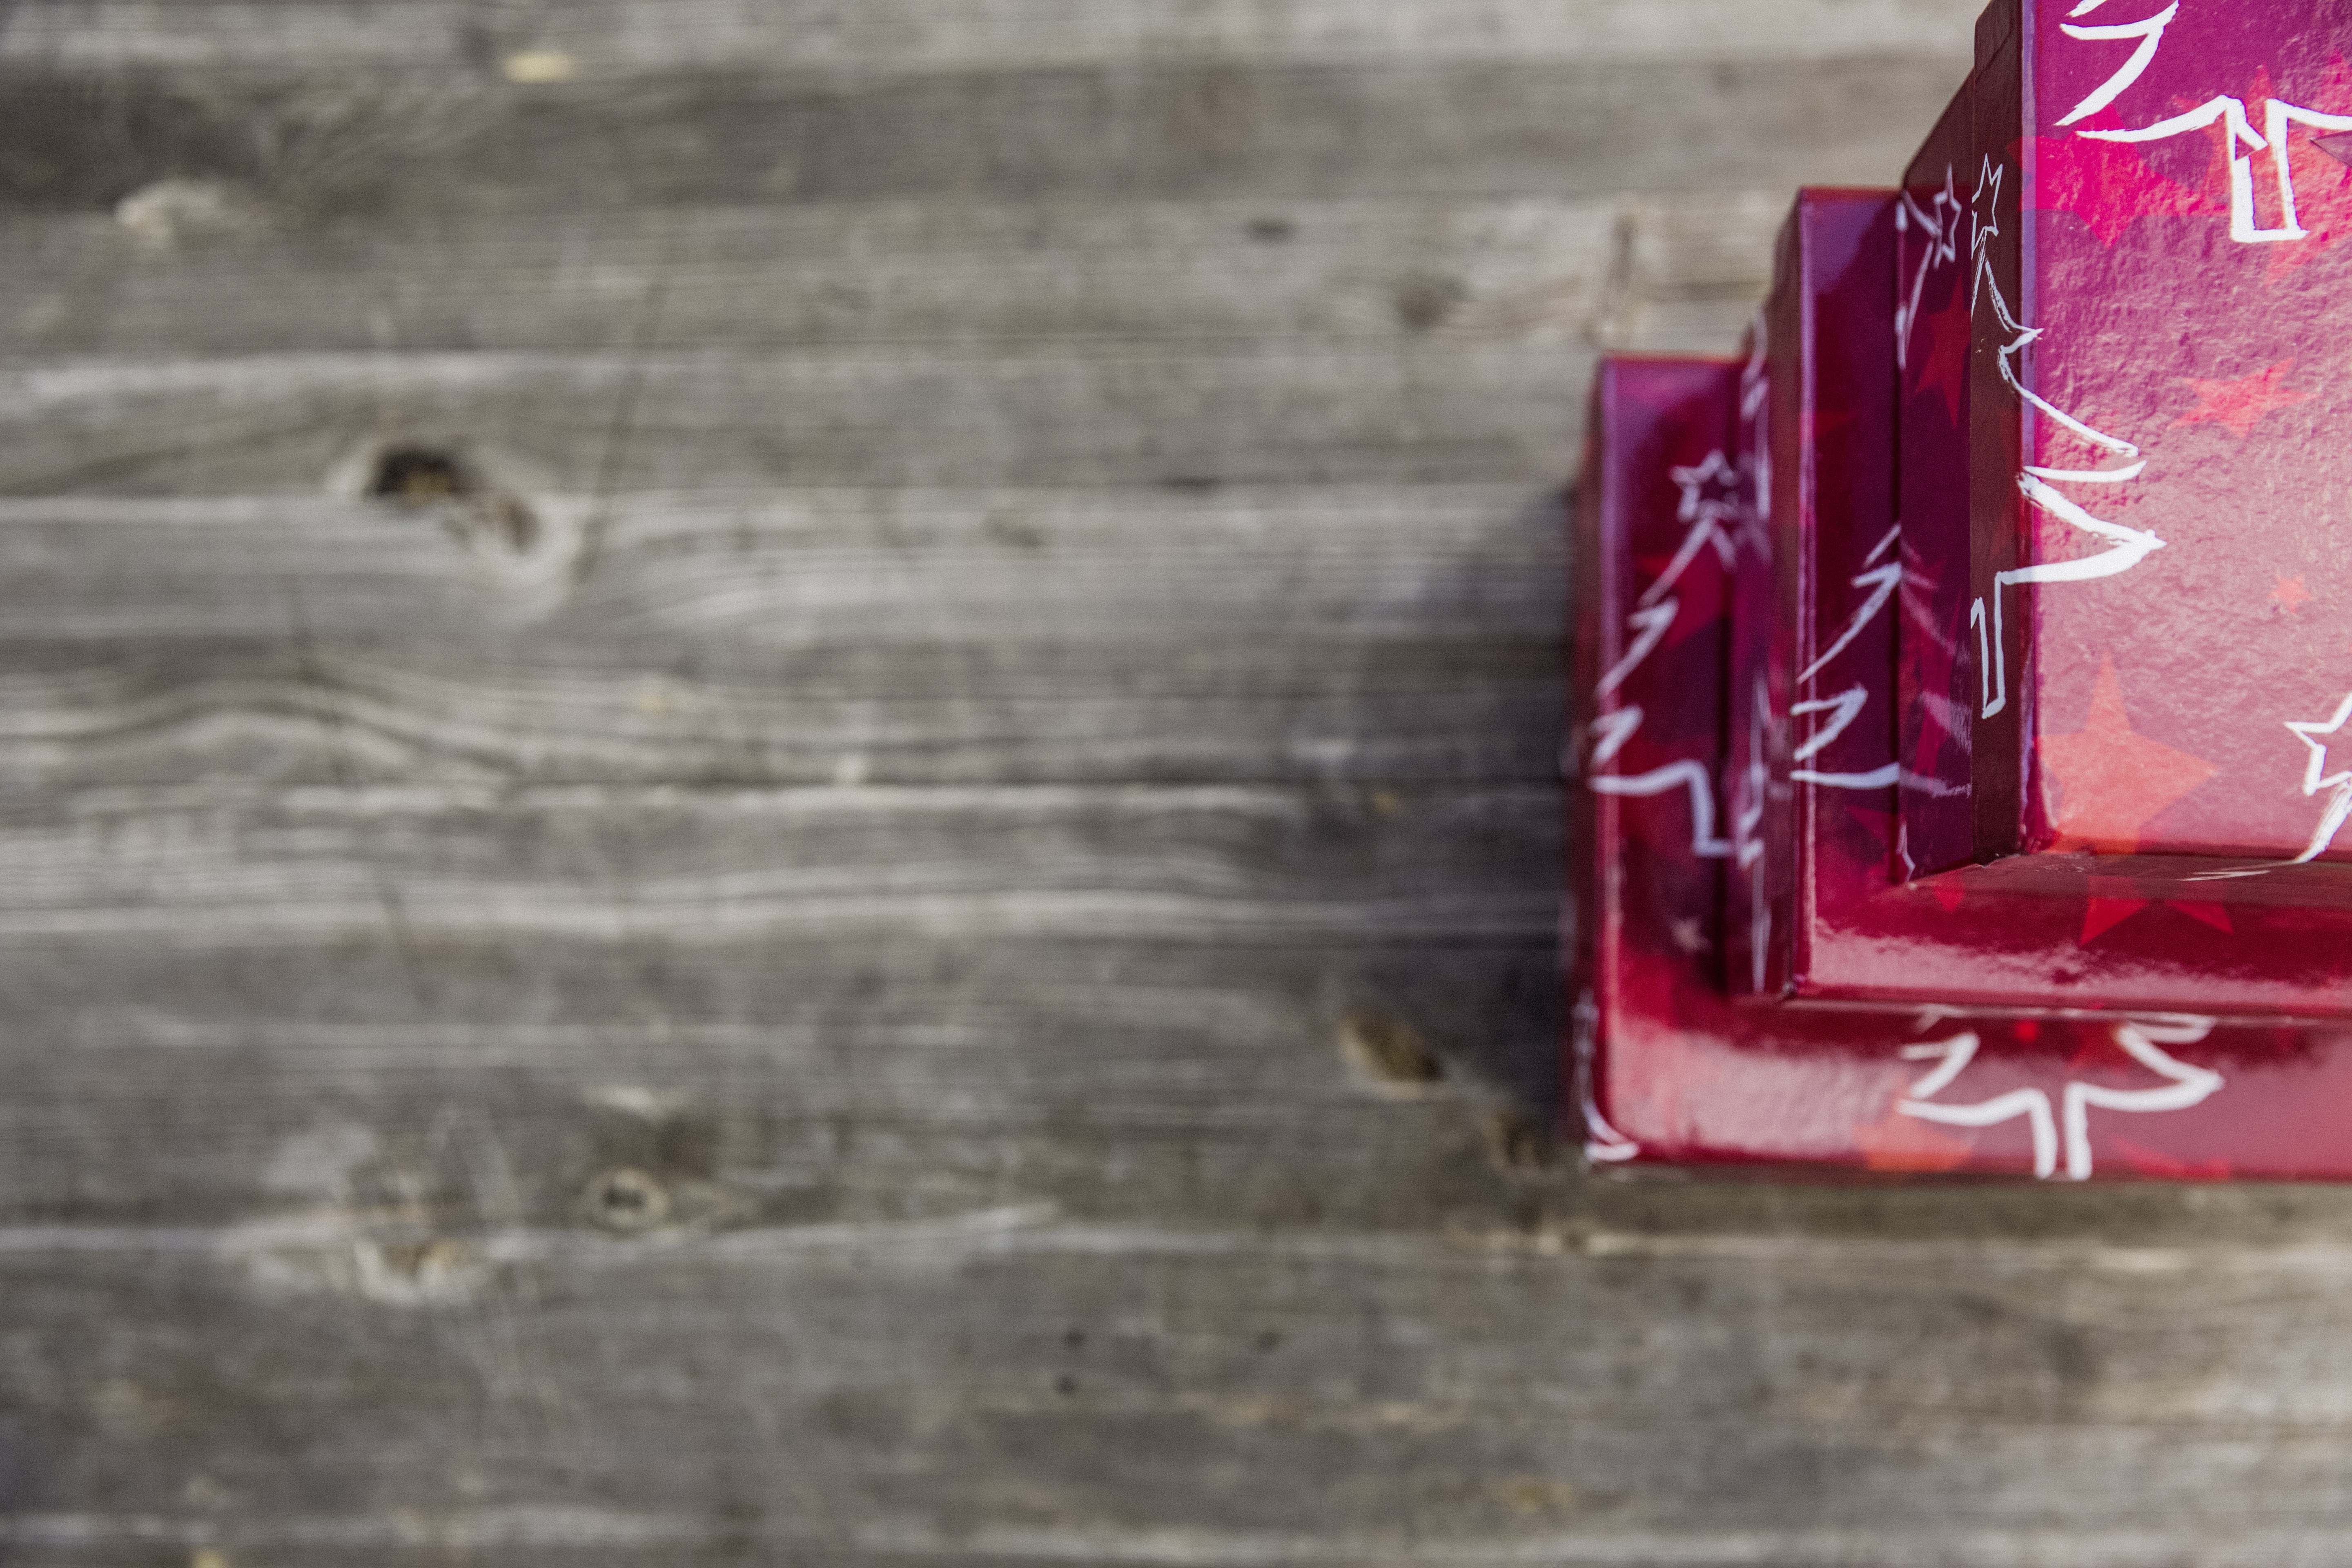
winter, star, gift, decoration, red, vehicle, box, candle, christmas, christmas tree, deco, advent, christmas decoration, jewellery, background, gold, decorated, festive decorations, santa claus, decorate, christmas decorations, weihnachtsbaumschmuck, christmas ornaments, tree decorations, strohstern, christbaumdeko